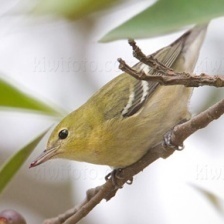
Species: BAY-BREASTED WARBLER
Scientific name: SETOPHAGA CASTANEA